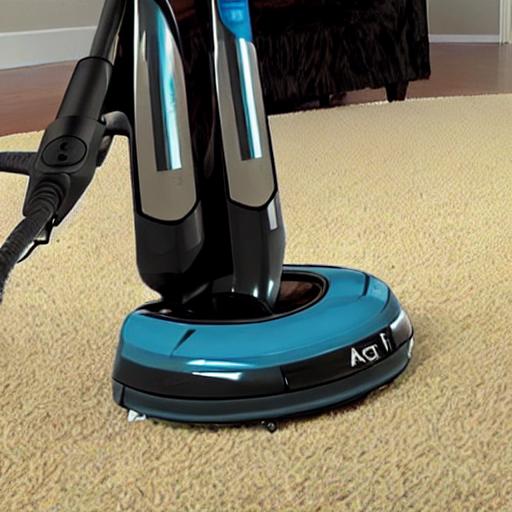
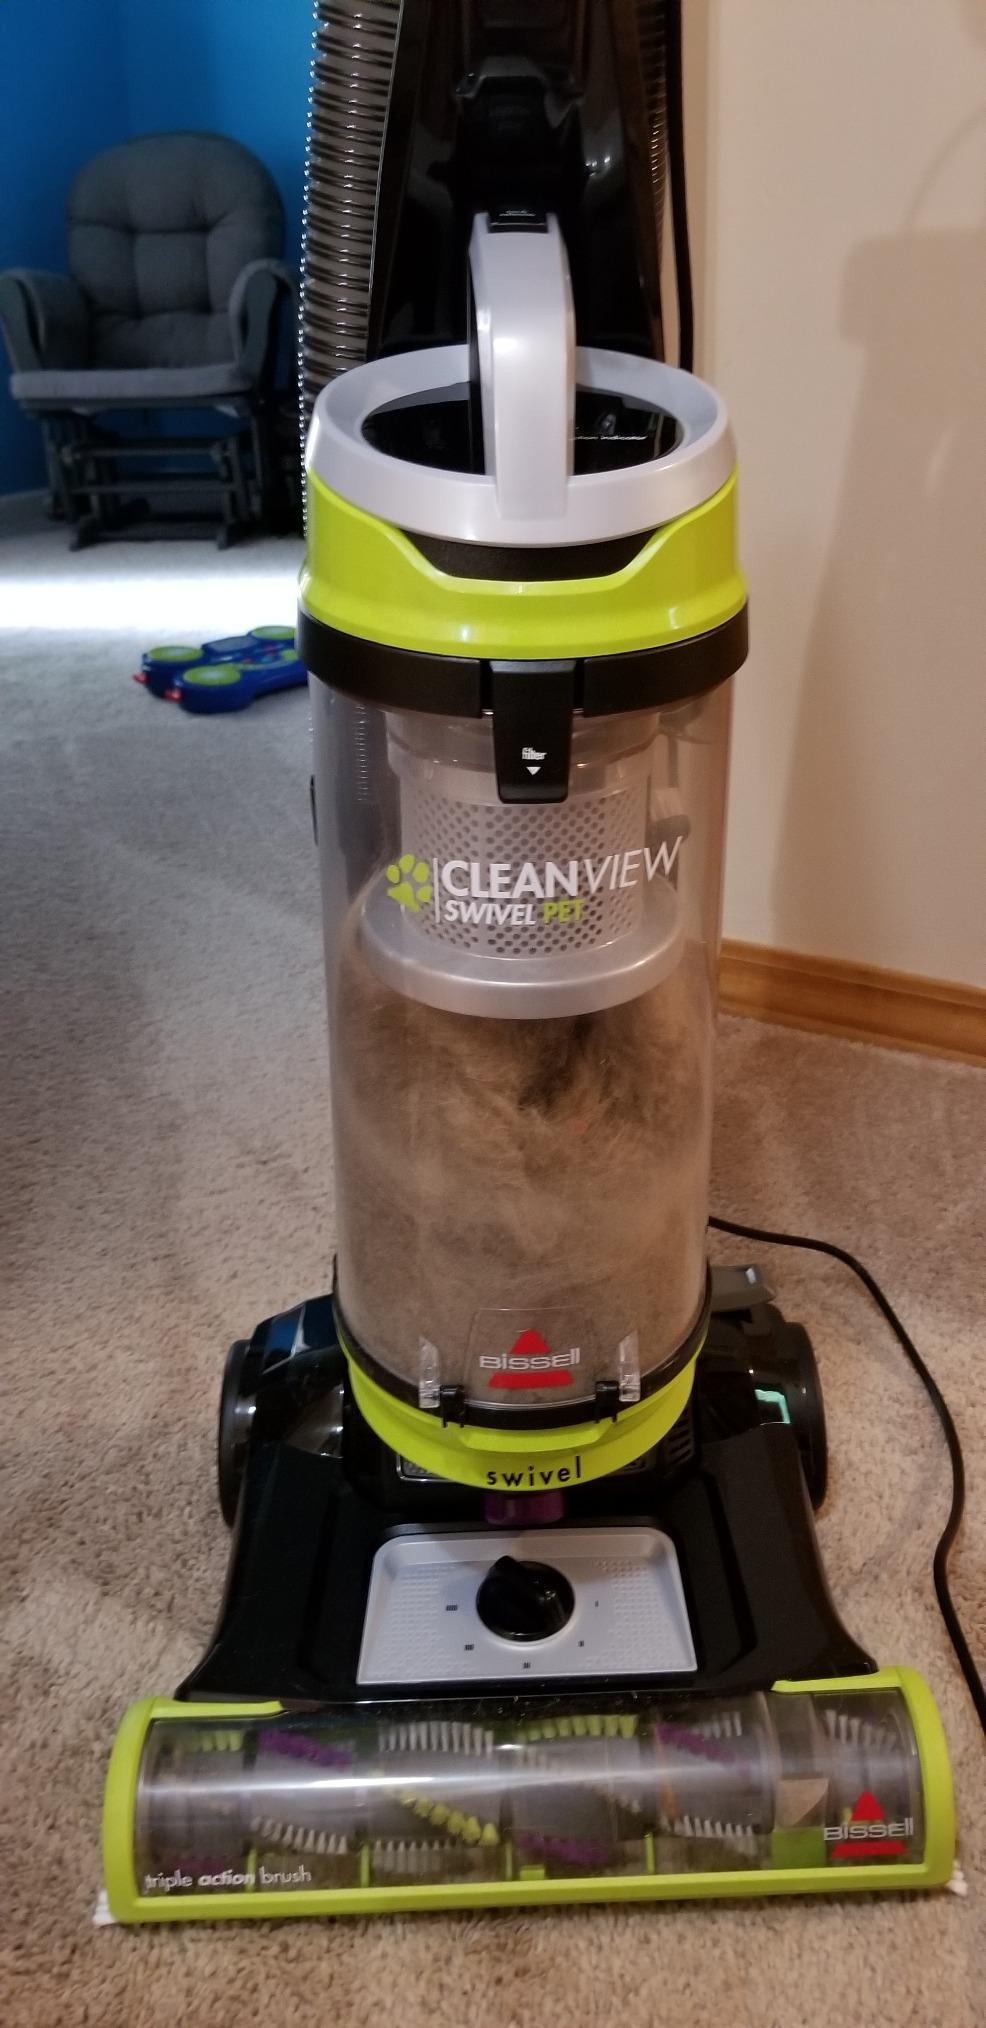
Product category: items_vacuum
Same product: no